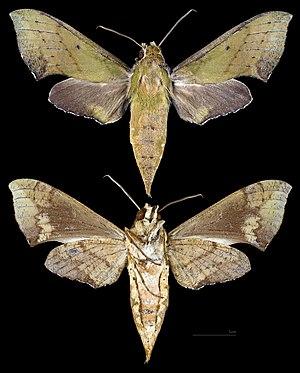
Le genre Xylophanes regroupe des lépidoptères de la famille des Sphingidae, de la sous-famille des Macroglossinae, de la tribu des Macroglossini, de la sous-tribu des Choerocampina.